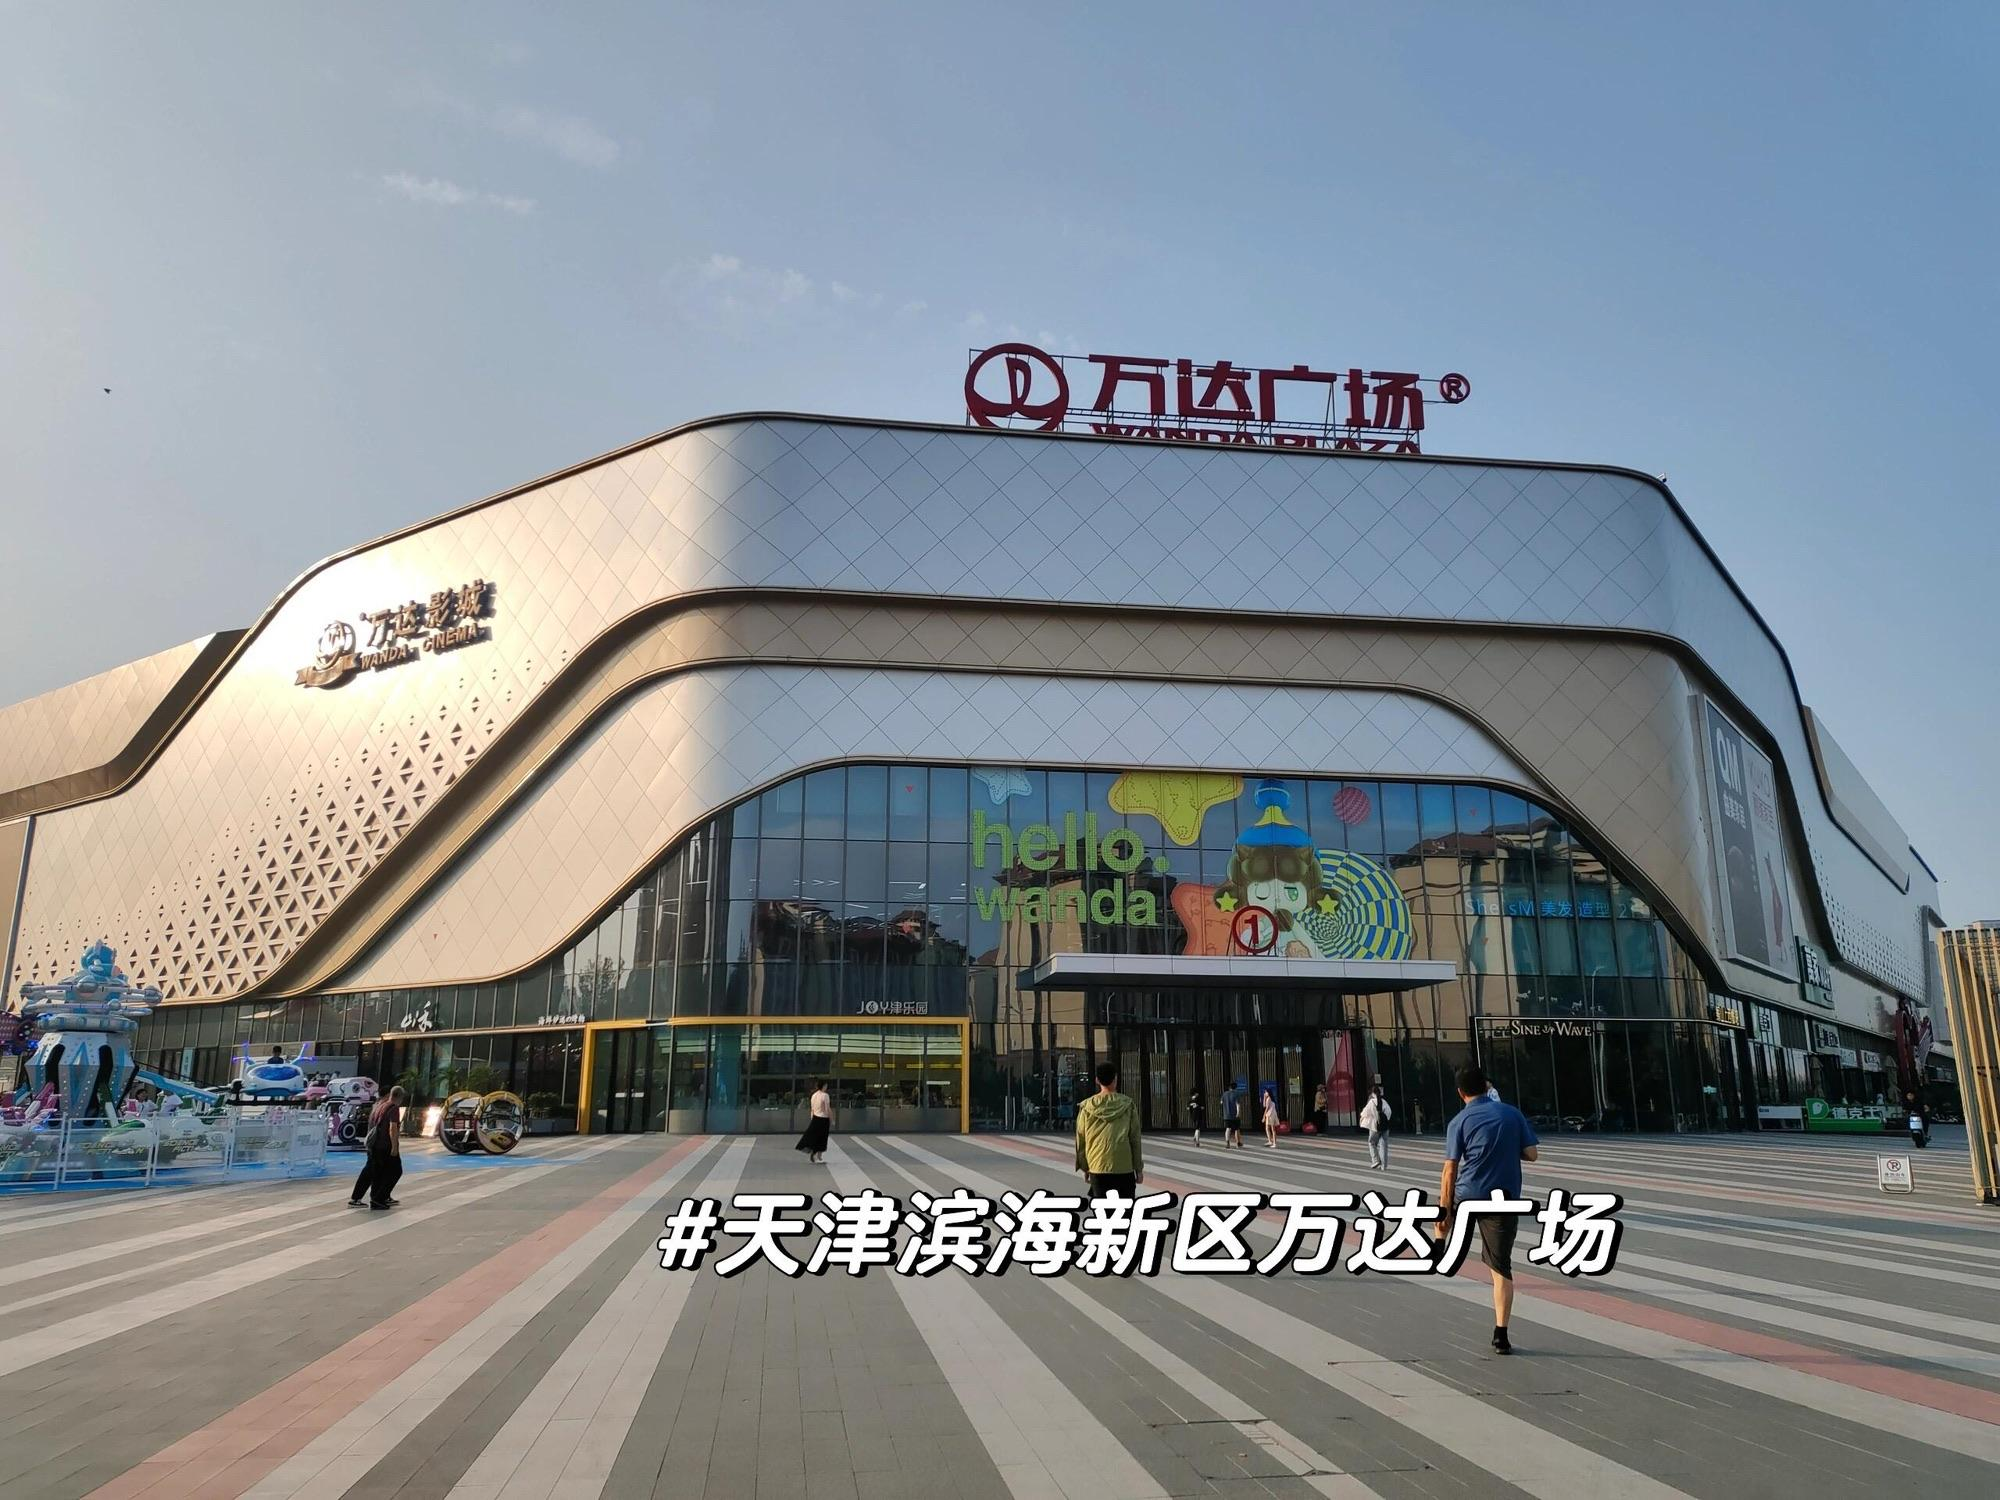
地标名称：万达广场(天津滨海店)
所在城市：天津市·滨海新区